Philippine Coast Guard

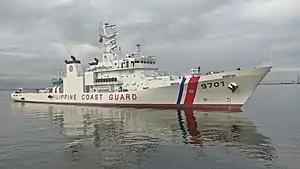
Philippine Coast Guard welcomes the arrival of BRP Teresa Magbanua (MRRV-9701) at the Port Area, Manila

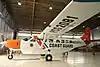
Cessna Grand Caravan EX of the Philippine Coast Guard

The PCG used to be with the Armed Forces of the Philippines under the Philippine Navy before it was transferred to the Department of Transportation. The PCG is considered the fourth armed and uniformed service of the country primarily tasked with enforcing all applicable laws within the Philippine waters, conducting maritime security operations, safeguarding of life and property at sea and protecting the marine environment and resources.